Alice Rideout

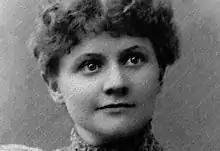

Alice Louise Rideout (c. October 1871-April 18, 1953) was an American sculptor born in Marysville, California who is primarily known for her work on The Woman's Building at the 1893 World's Columbian Exposition in Chicago.